Marie Antoinette Marcotte

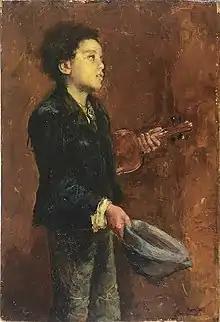
"Blind violin player"

Marie Antoinette Marcotte (31 May 1867 – 1929) was a French painter who lived and worked mainly in Belgium. She is known for her paintings of gardens and flowers, portraits and genre scenes that show her interest in the living conditions of disadvantaged social classes.